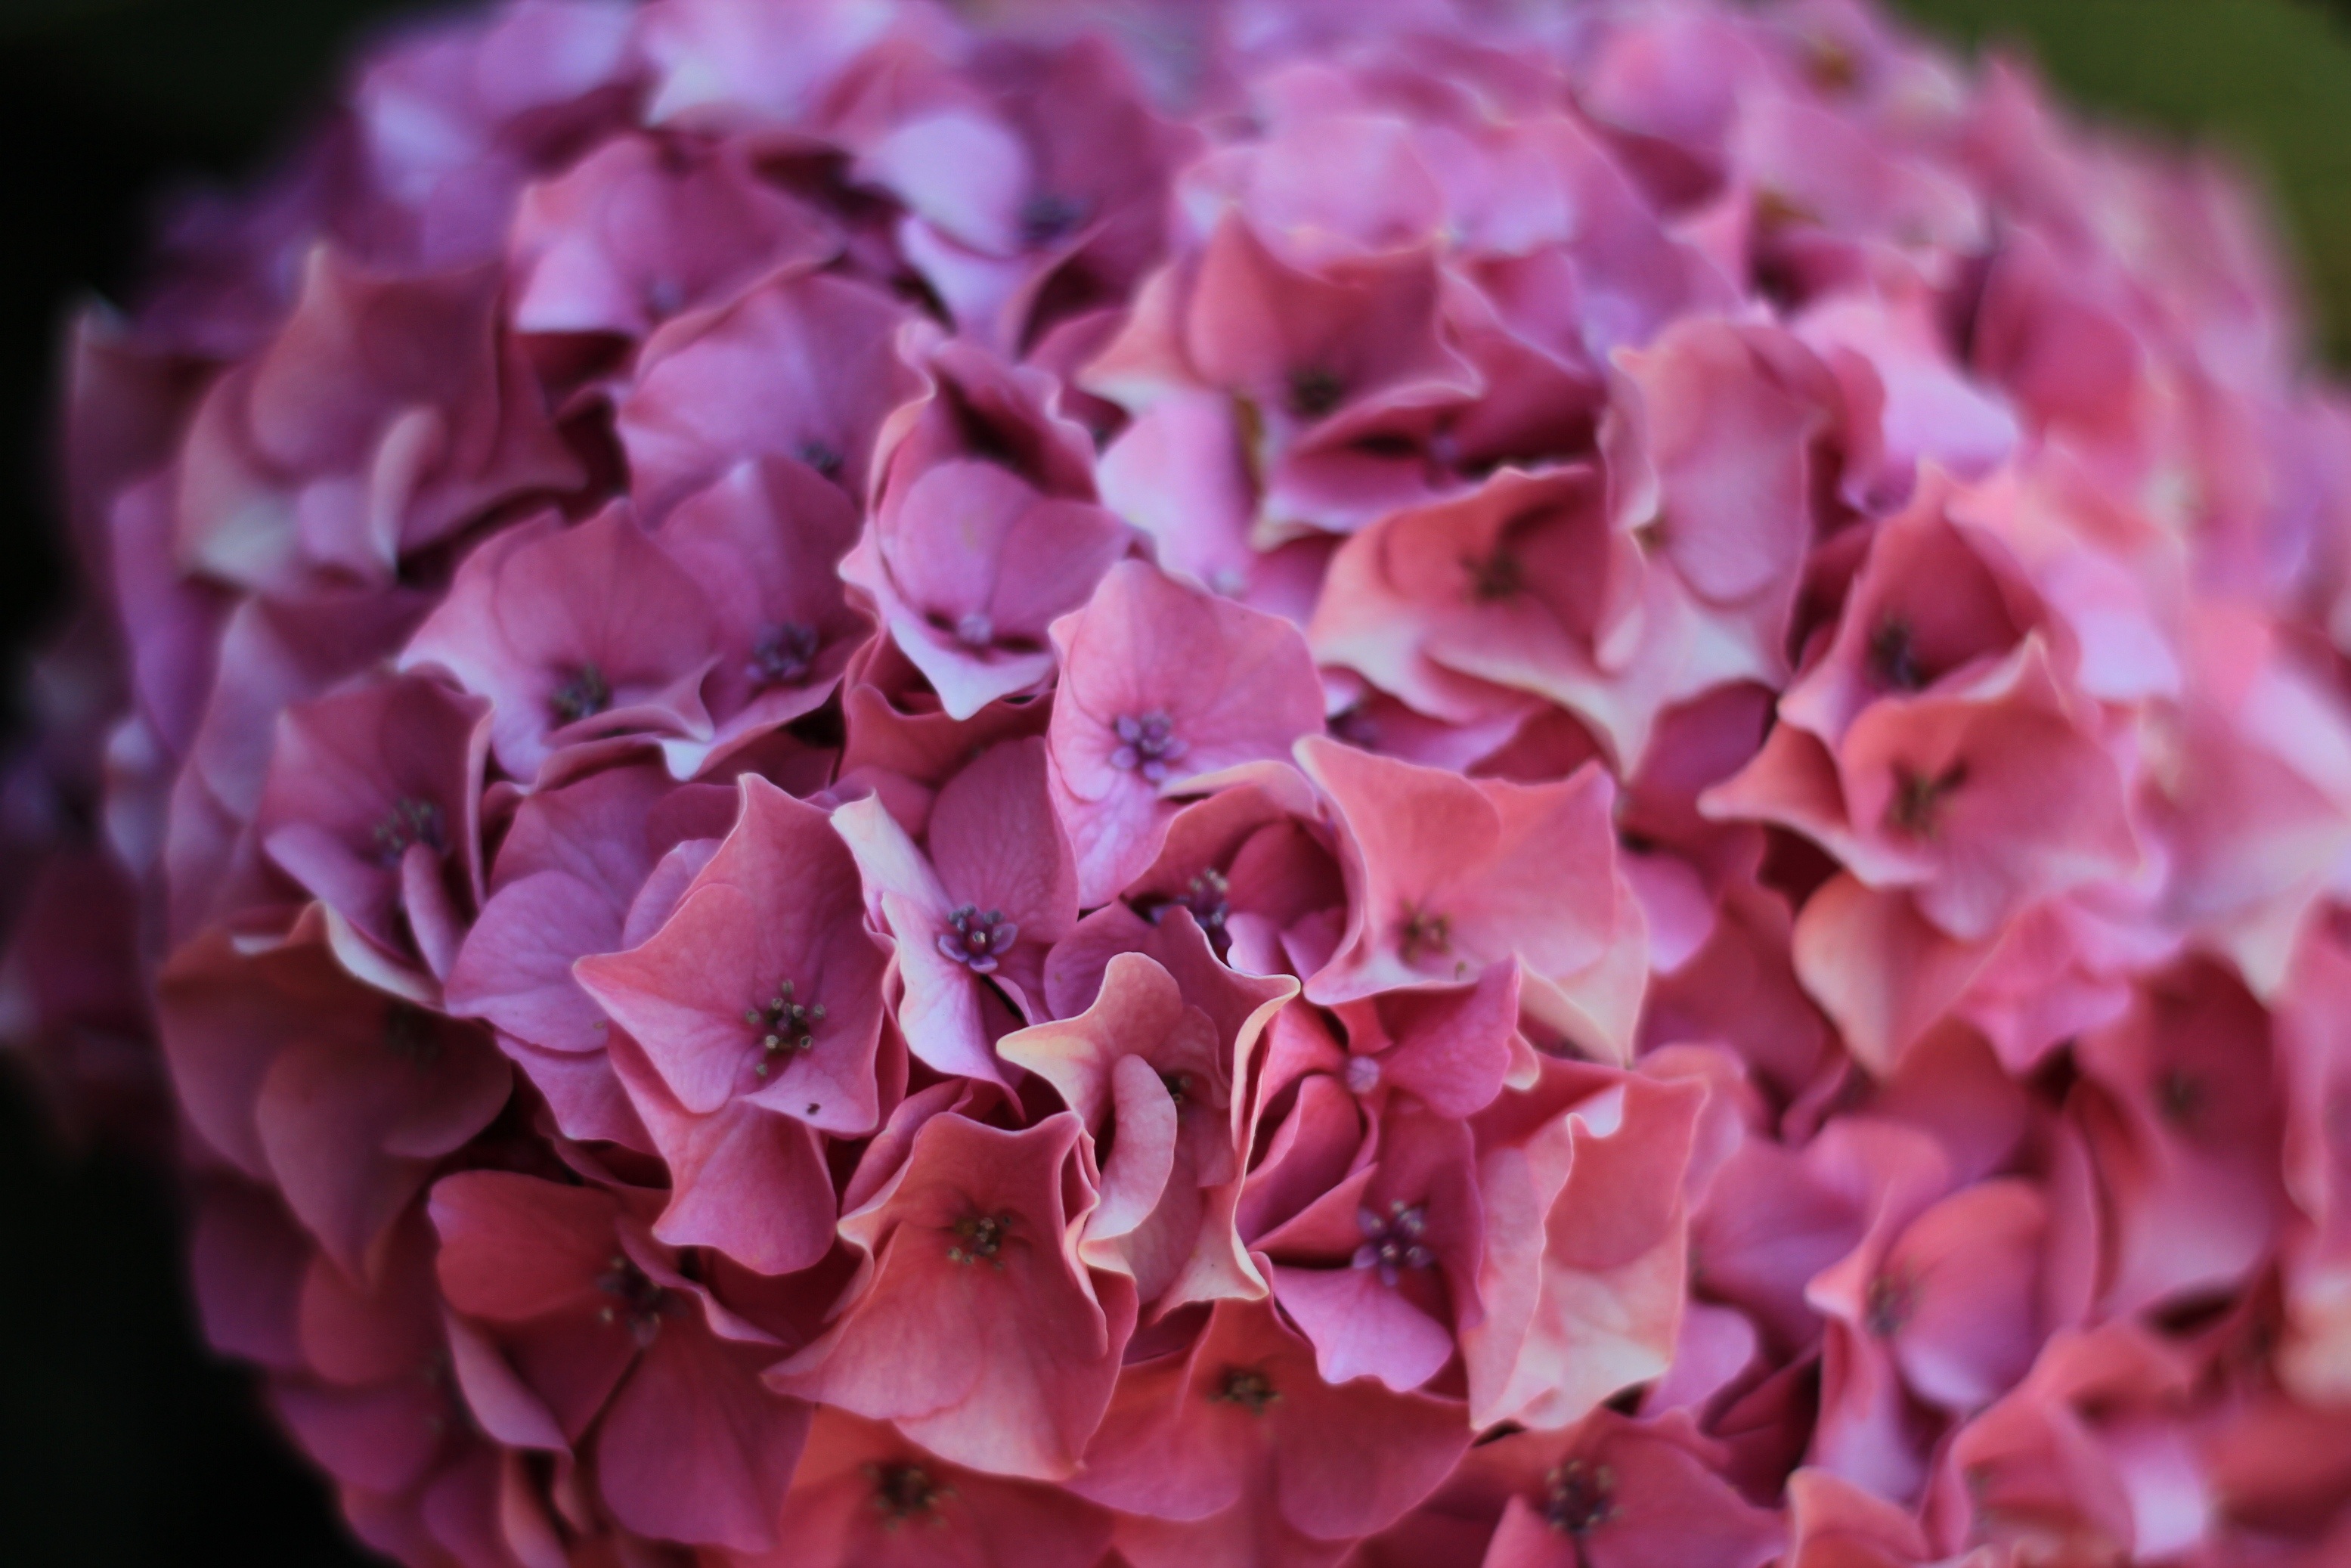
flower, pink, plant, hydrangea, hydrangeaceae, flora, flower bouquet, petal, cornales, land plant, macro photography, flowering plant, floristry, flower arranging, floral design, cut flowers